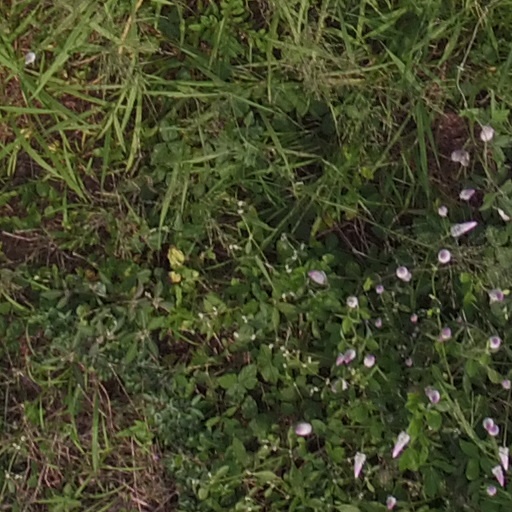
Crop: maize; corn